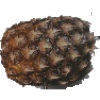
Label: Pineapple 1